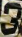
Number: 3